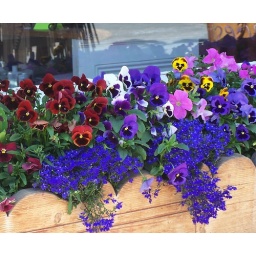
Pansies in Kimberly, BC window box